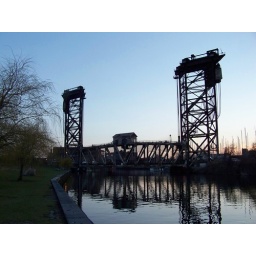
The railroad bridge over canal at Sunset